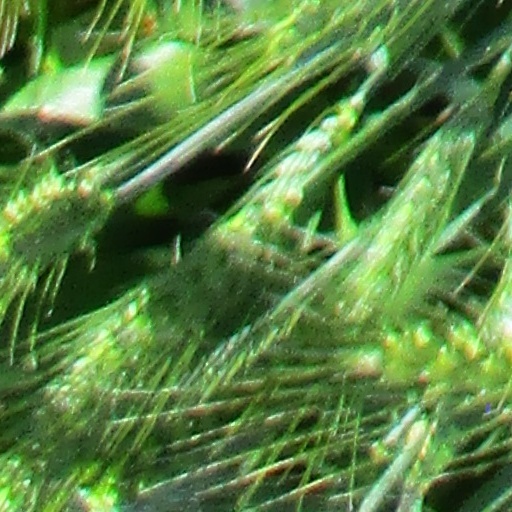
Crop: wheat